Webnation

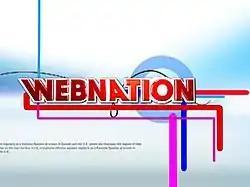
Webnation logo

Webnation is a television show about technology that is aired on CP24 in Toronto, Canada. It features technology news, viral videos, reviews and trends. The program first aired on October 14, 2009, and replaces the talk television show "HomePage". The show is hosted weekly by New Media Specialist Amber MacArthur and CP24 Web Journalist Maurice Cacho.